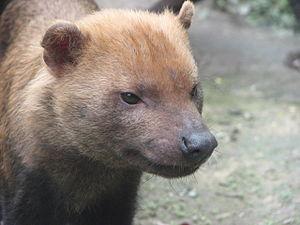
chien des buissons